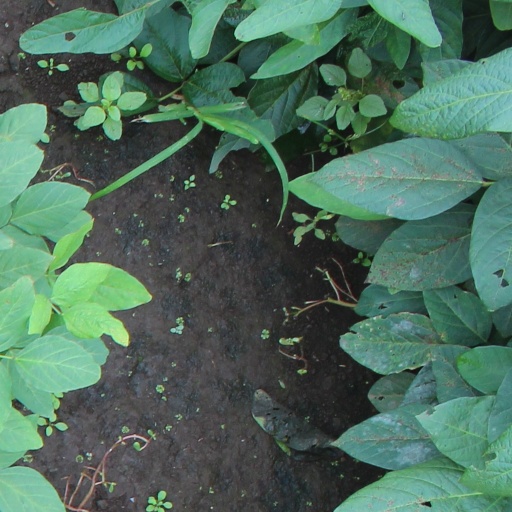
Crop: soybean